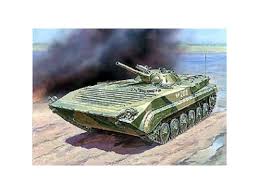
Label: BMP